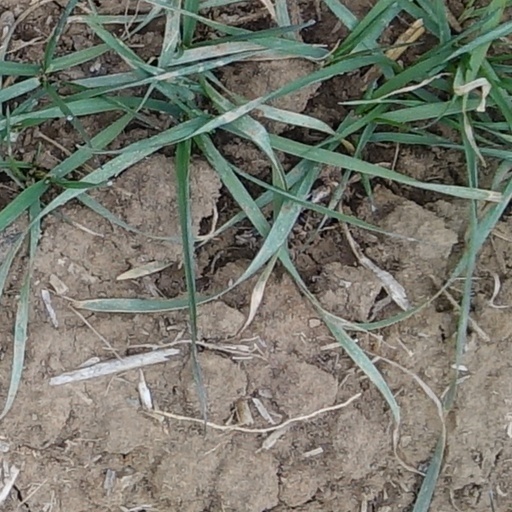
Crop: wheat